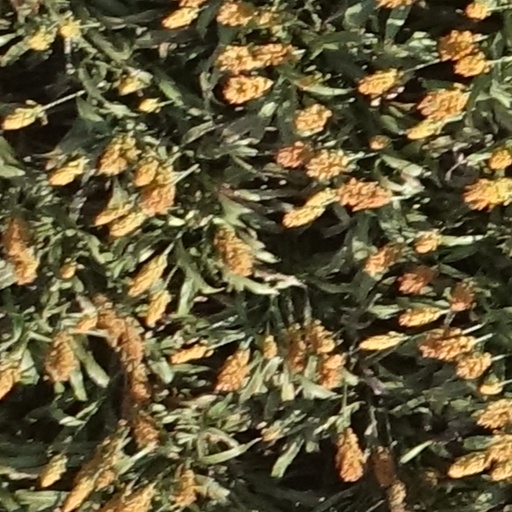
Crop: sorghum